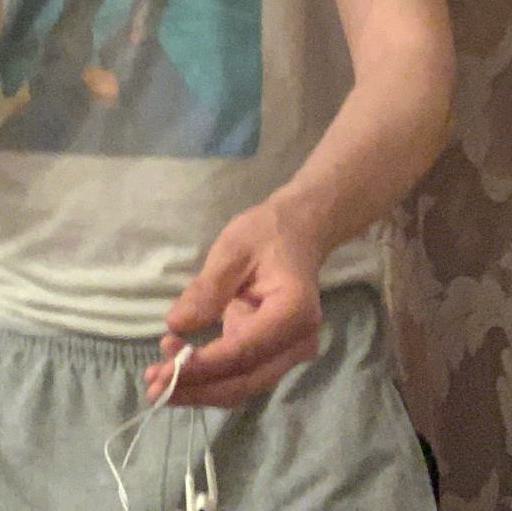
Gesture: no_gesture